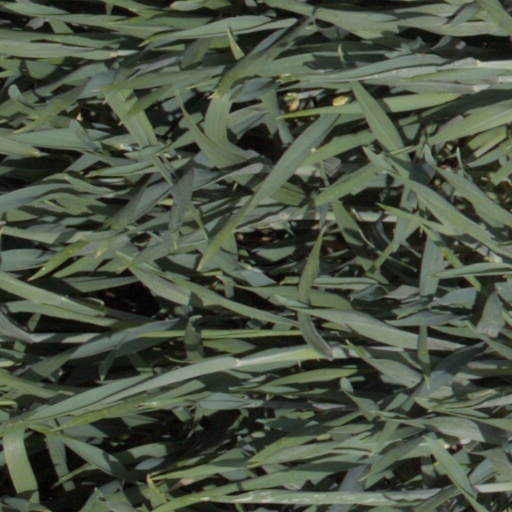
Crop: wheat